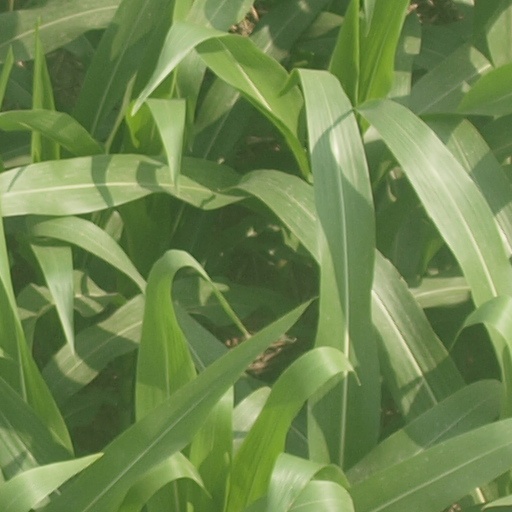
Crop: maize; corn